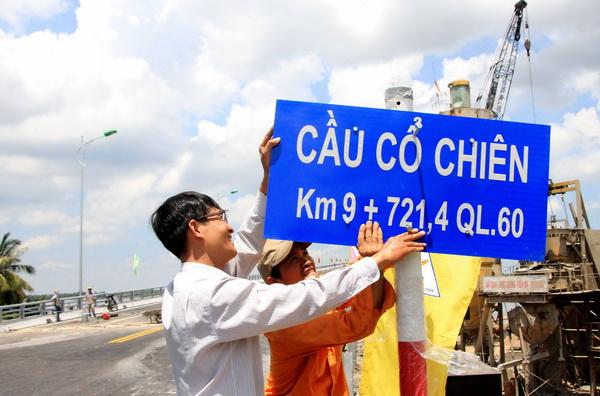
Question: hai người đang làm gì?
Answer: hai người đang làm chỉnh lại bảng báo